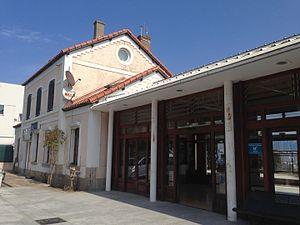
Gare de Calvi-2016